Ikaw Sana

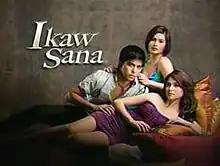
Title card

( / international title: "To Love You") is a Philippine television drama romance series broadcast by GMA Network. Directed by Joel Lamangan, it stars Jennylyn Mercado, Mark Herras and Pauleen Luna. It premiered on September 21, 2009 on the network's Telebabad line up. The series concluded on February 5, 2010 with a total of 100 episodes.